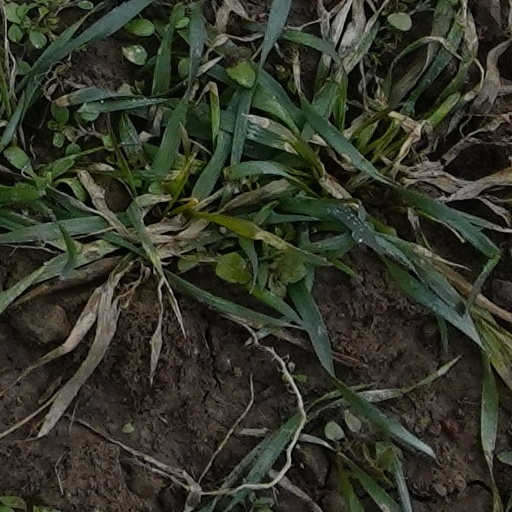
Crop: wheat